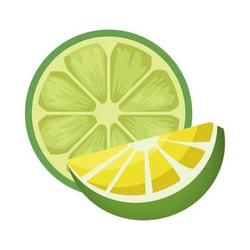
Label: Lemon